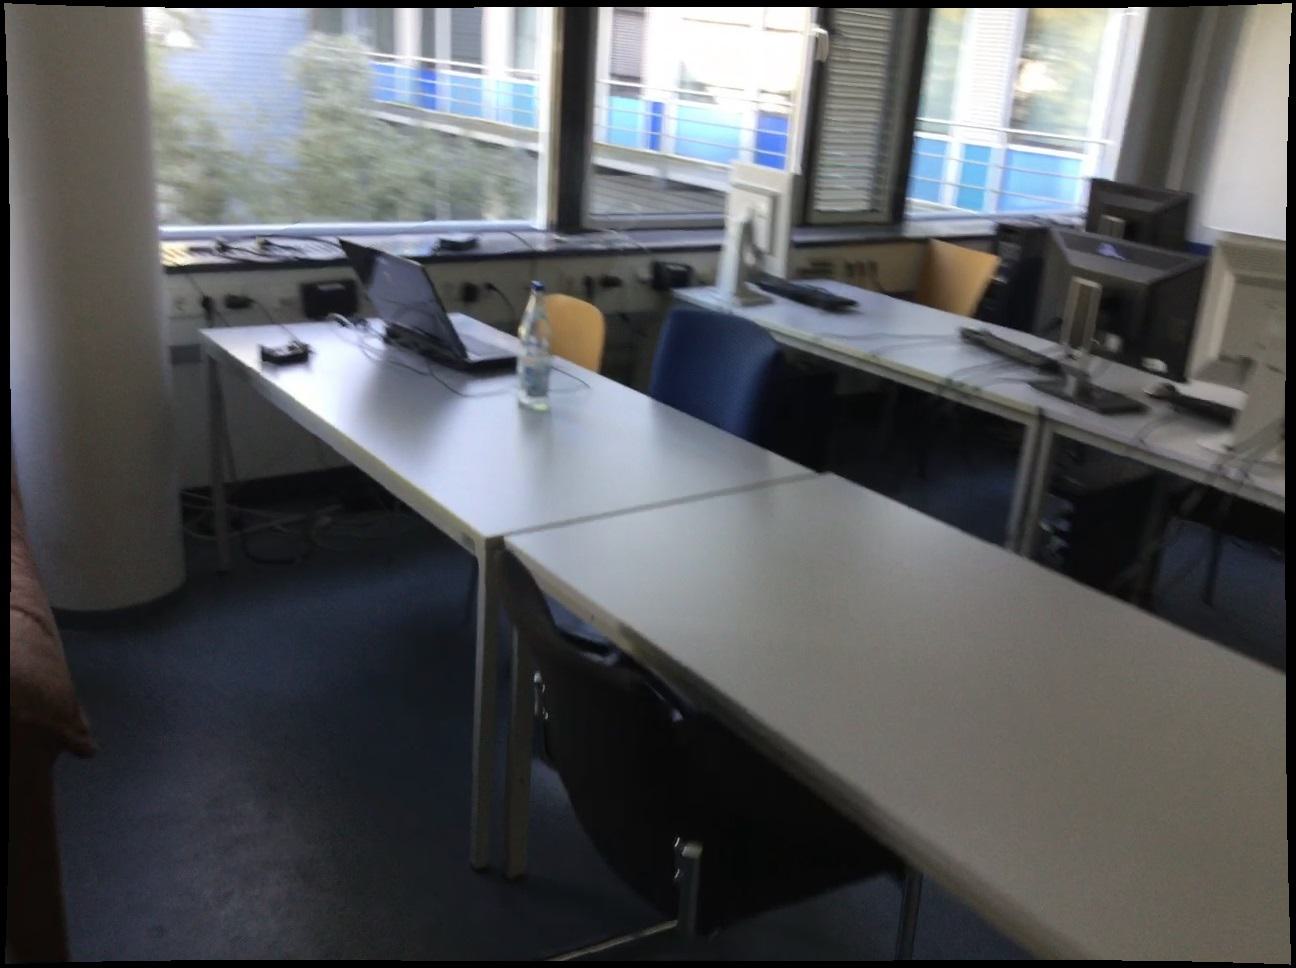
Question: Is the blackboard left of the pillar from the second object's perspective? Final answer should be yes or no.
Answer: Yes